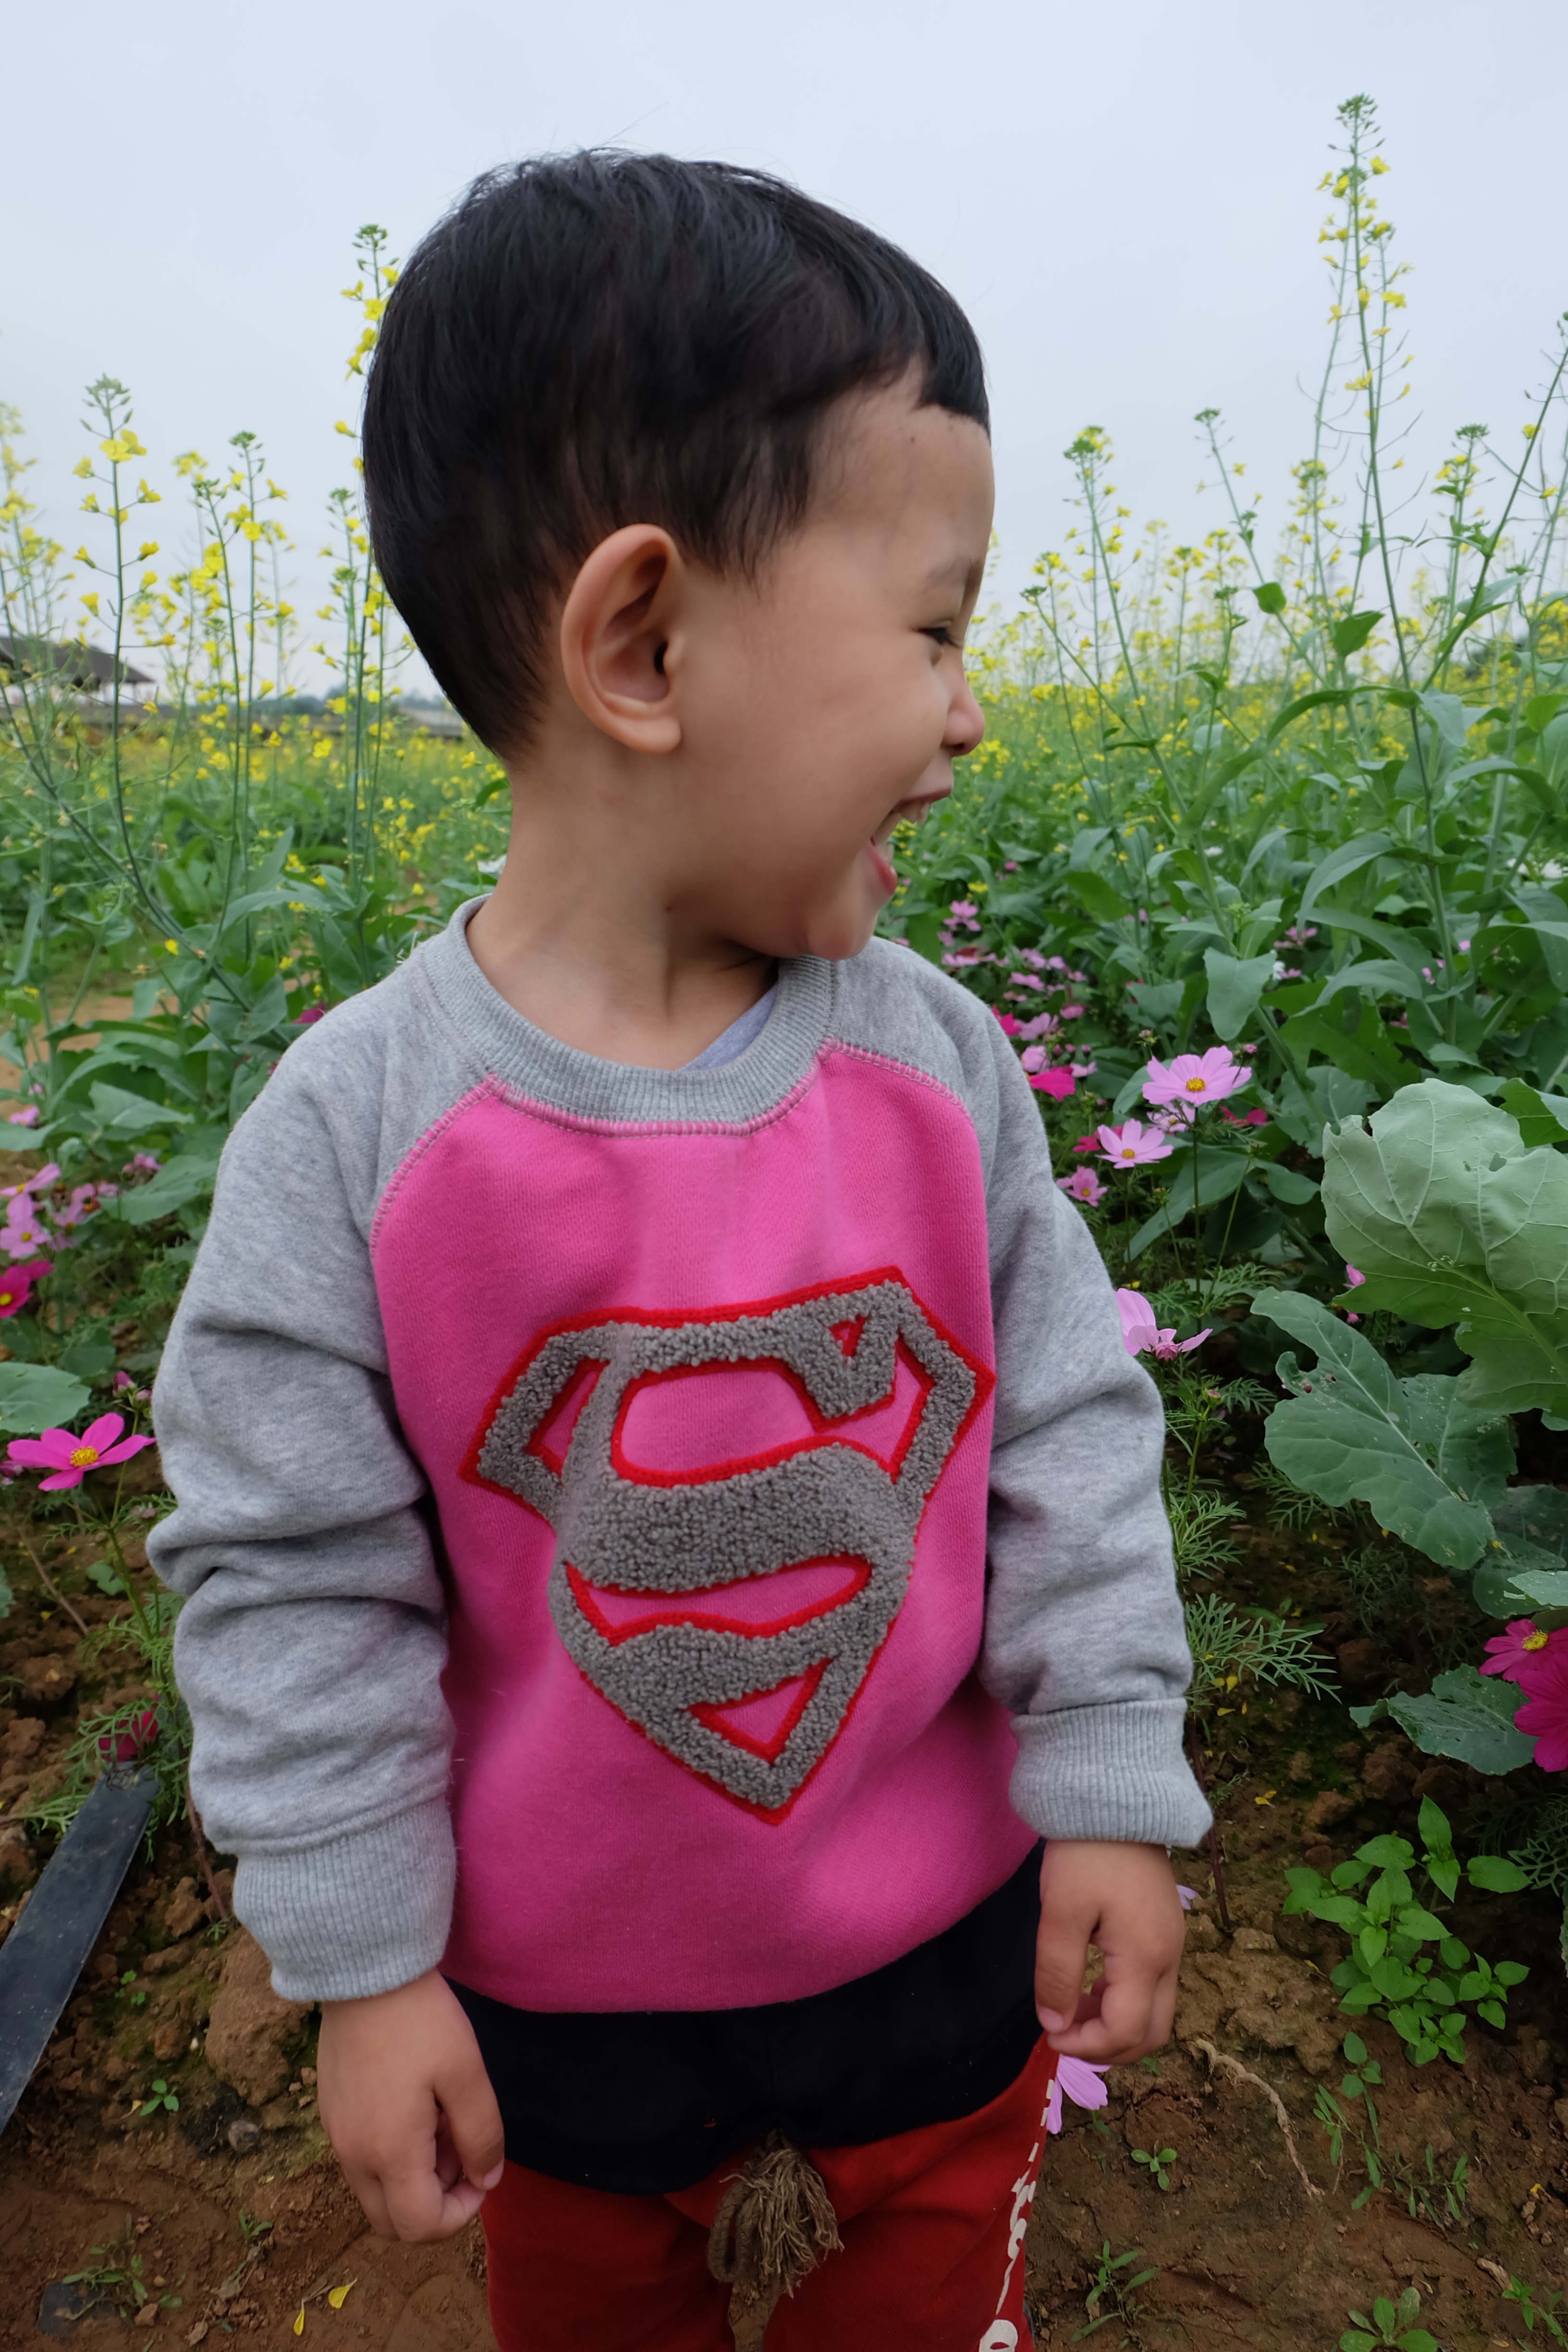
people, flower, boy, cute, spring, green, child, garden, smile, kids, dress, infant, toddler, laughing out loud